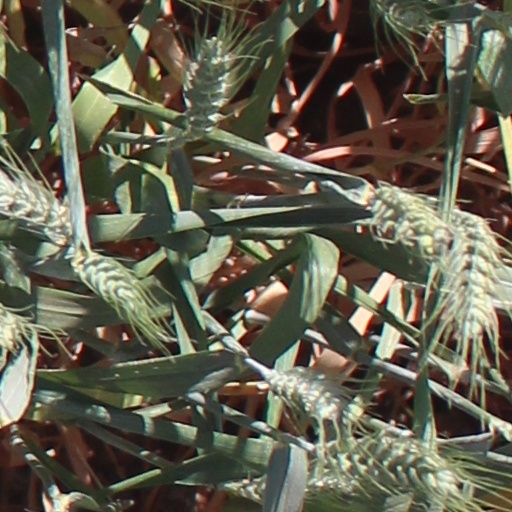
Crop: wheat